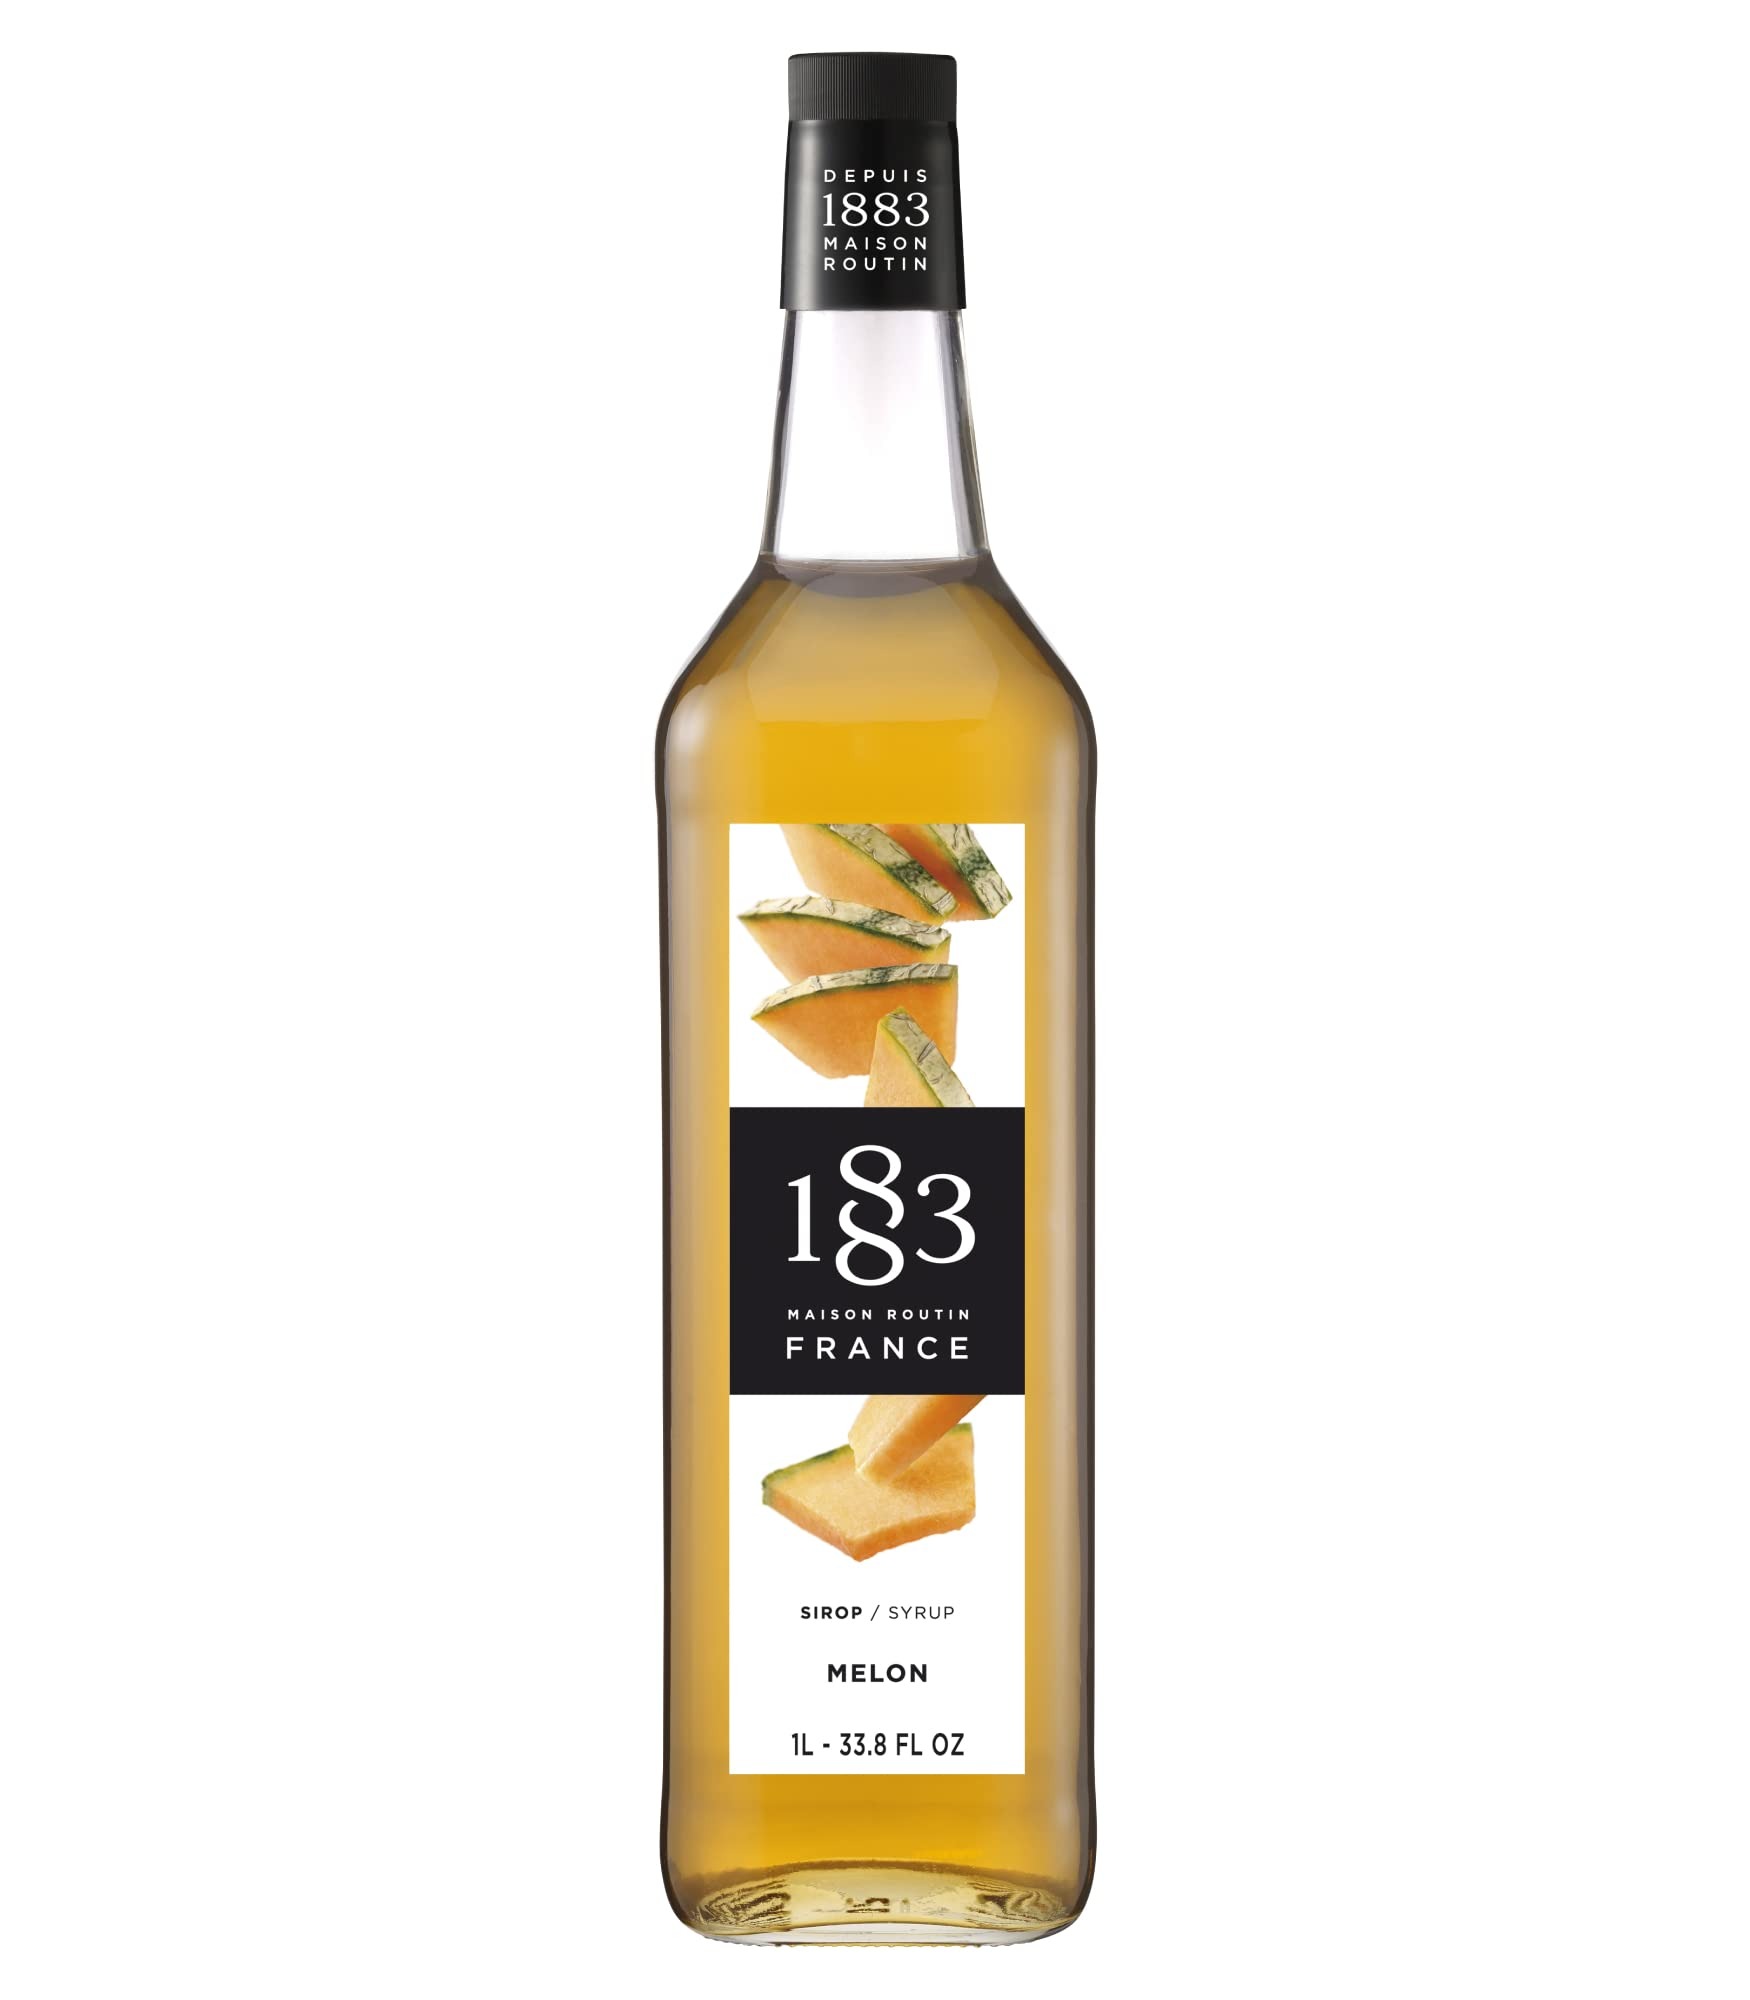
Item Name: 1883 Melon Syrup - Flavored Syrup for Hot & Iced Beverages - Gluten-Free, Vegan, Non-GMO, Kosher, Preservative-Free, Made in France | Glass Bottle 1 Liter (33.8 Fl Oz)
Bullet Point 1: CREATIVELY VERSATILE: Our Melon gourmet syrup is a great addition to a variety of coffee, cocktails, as well as dessert creations. Use it to add a splash of exciting flavor to your favorite hot or iced drink and melon-themed recipes.
Bullet Point 2: 1883 MELON SYRUP ASSETS: No preservatives, Non-GMO, 100% Cane Sugar, No high fructose corn syrup, Vegan, Kosher, Halal, Dairy-Free and Allergen-Free. 1 Liter 33.8 Fl Oz Glass Bottle.
Bullet Point 3: PURE, HIGH-QUALITY SYRUP: For over 135 years, Maison Routin has delivered quality flavored syrup. From the heart of the French Alps, 1883 syrups have the authentic, pure flavor and aromatic intensity that is achieved only with the purest ingredients.
Bullet Point 4: OUR LEGACY: Since its founding in 1883, Maison Routin has cultivated its expertise in syrup-making to craft the most true-to-nature flavors. The 1883 syrup line has cultivated more than 120 flavors to inspire your creativity in each drink.
Bullet Point 5: MADE IN FRANCE: All 1883 syrups are created in their all-natural birthplace, the French Alps. Combining the pure water of the Alps, the flavor of alpine plants, and French expertise, our syrups ensures the same quality and consistency worldwide.
Product Description: <p>For over a century, the creations of Maison Routin have been enlisted to craft unique and exciting syrups to liven up an array of beverages and desserts. Each of our syrups is created in an aromatic blending process that ensures the quality of flavor, scent, and texture in our products. Our syrups are made with unfiltered, untreated water from the French Alps, and we only use cane sugar to bring out the natural sweetness our gourmet syrups are known for. The exceptional purity, authenticity, and intensity of our syrups have taken Maison Routin to over 80 countries around the world. Continuing to flourish in its natural birthplace in the French Alps, our Melon syrups are certified: vegan, kosher and halal, and do not contain gluten, allergens, dairy, high fructose corn syrup, GMOs and preservatives. The 1883 experience is one that awakens the senses—making each sip a sip to remember.</p>
Value: 33.8
Unit: Fl Oz

Price: 16.15